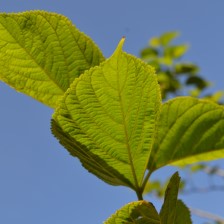
Variety: TaiwanStraberry